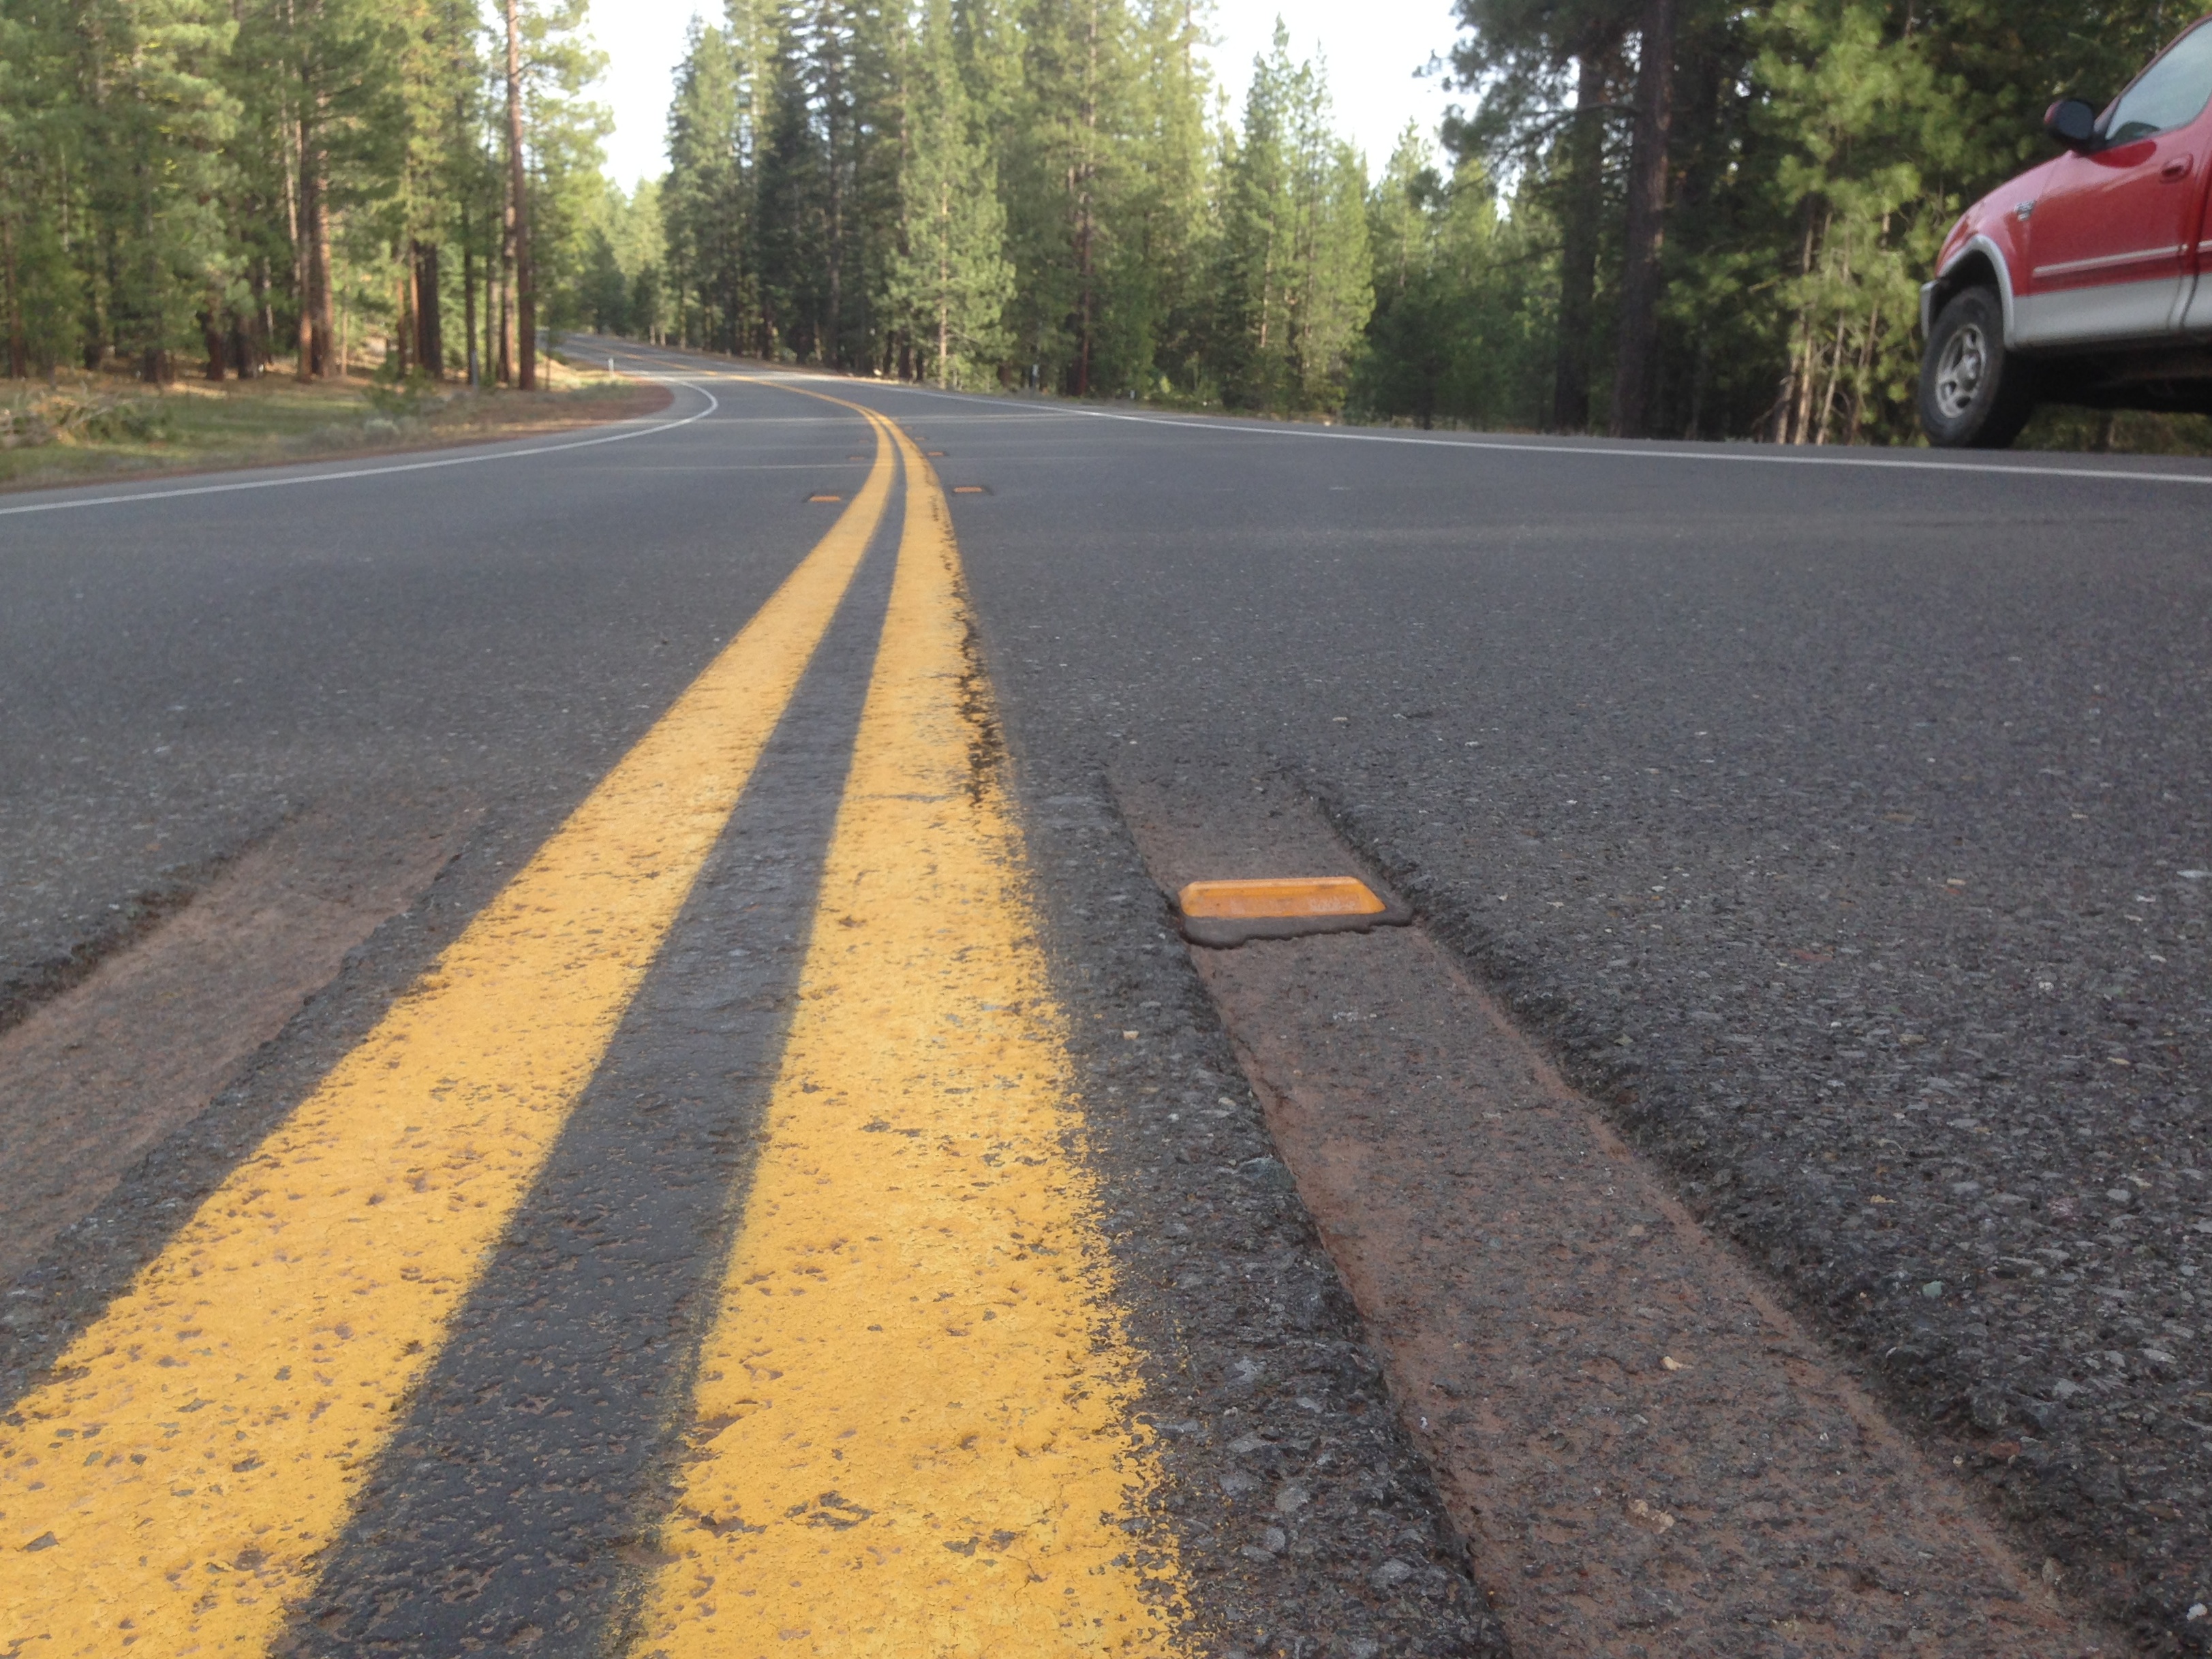
pedestrian, road, street, sidewalk, highway, asphalt, lane, infrastructure, zebra crossing, bellyontheroad, pedestrian crossing, road surface, nonbuilding structure